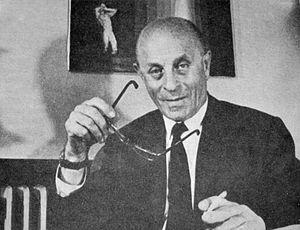
László József Biró, ou Ladislao José Biro, né le 29 septembre 1899 à Budapest et mort le 24 octobre 1985 à Buenos Aires, est l'inventeur du stylo à bille.